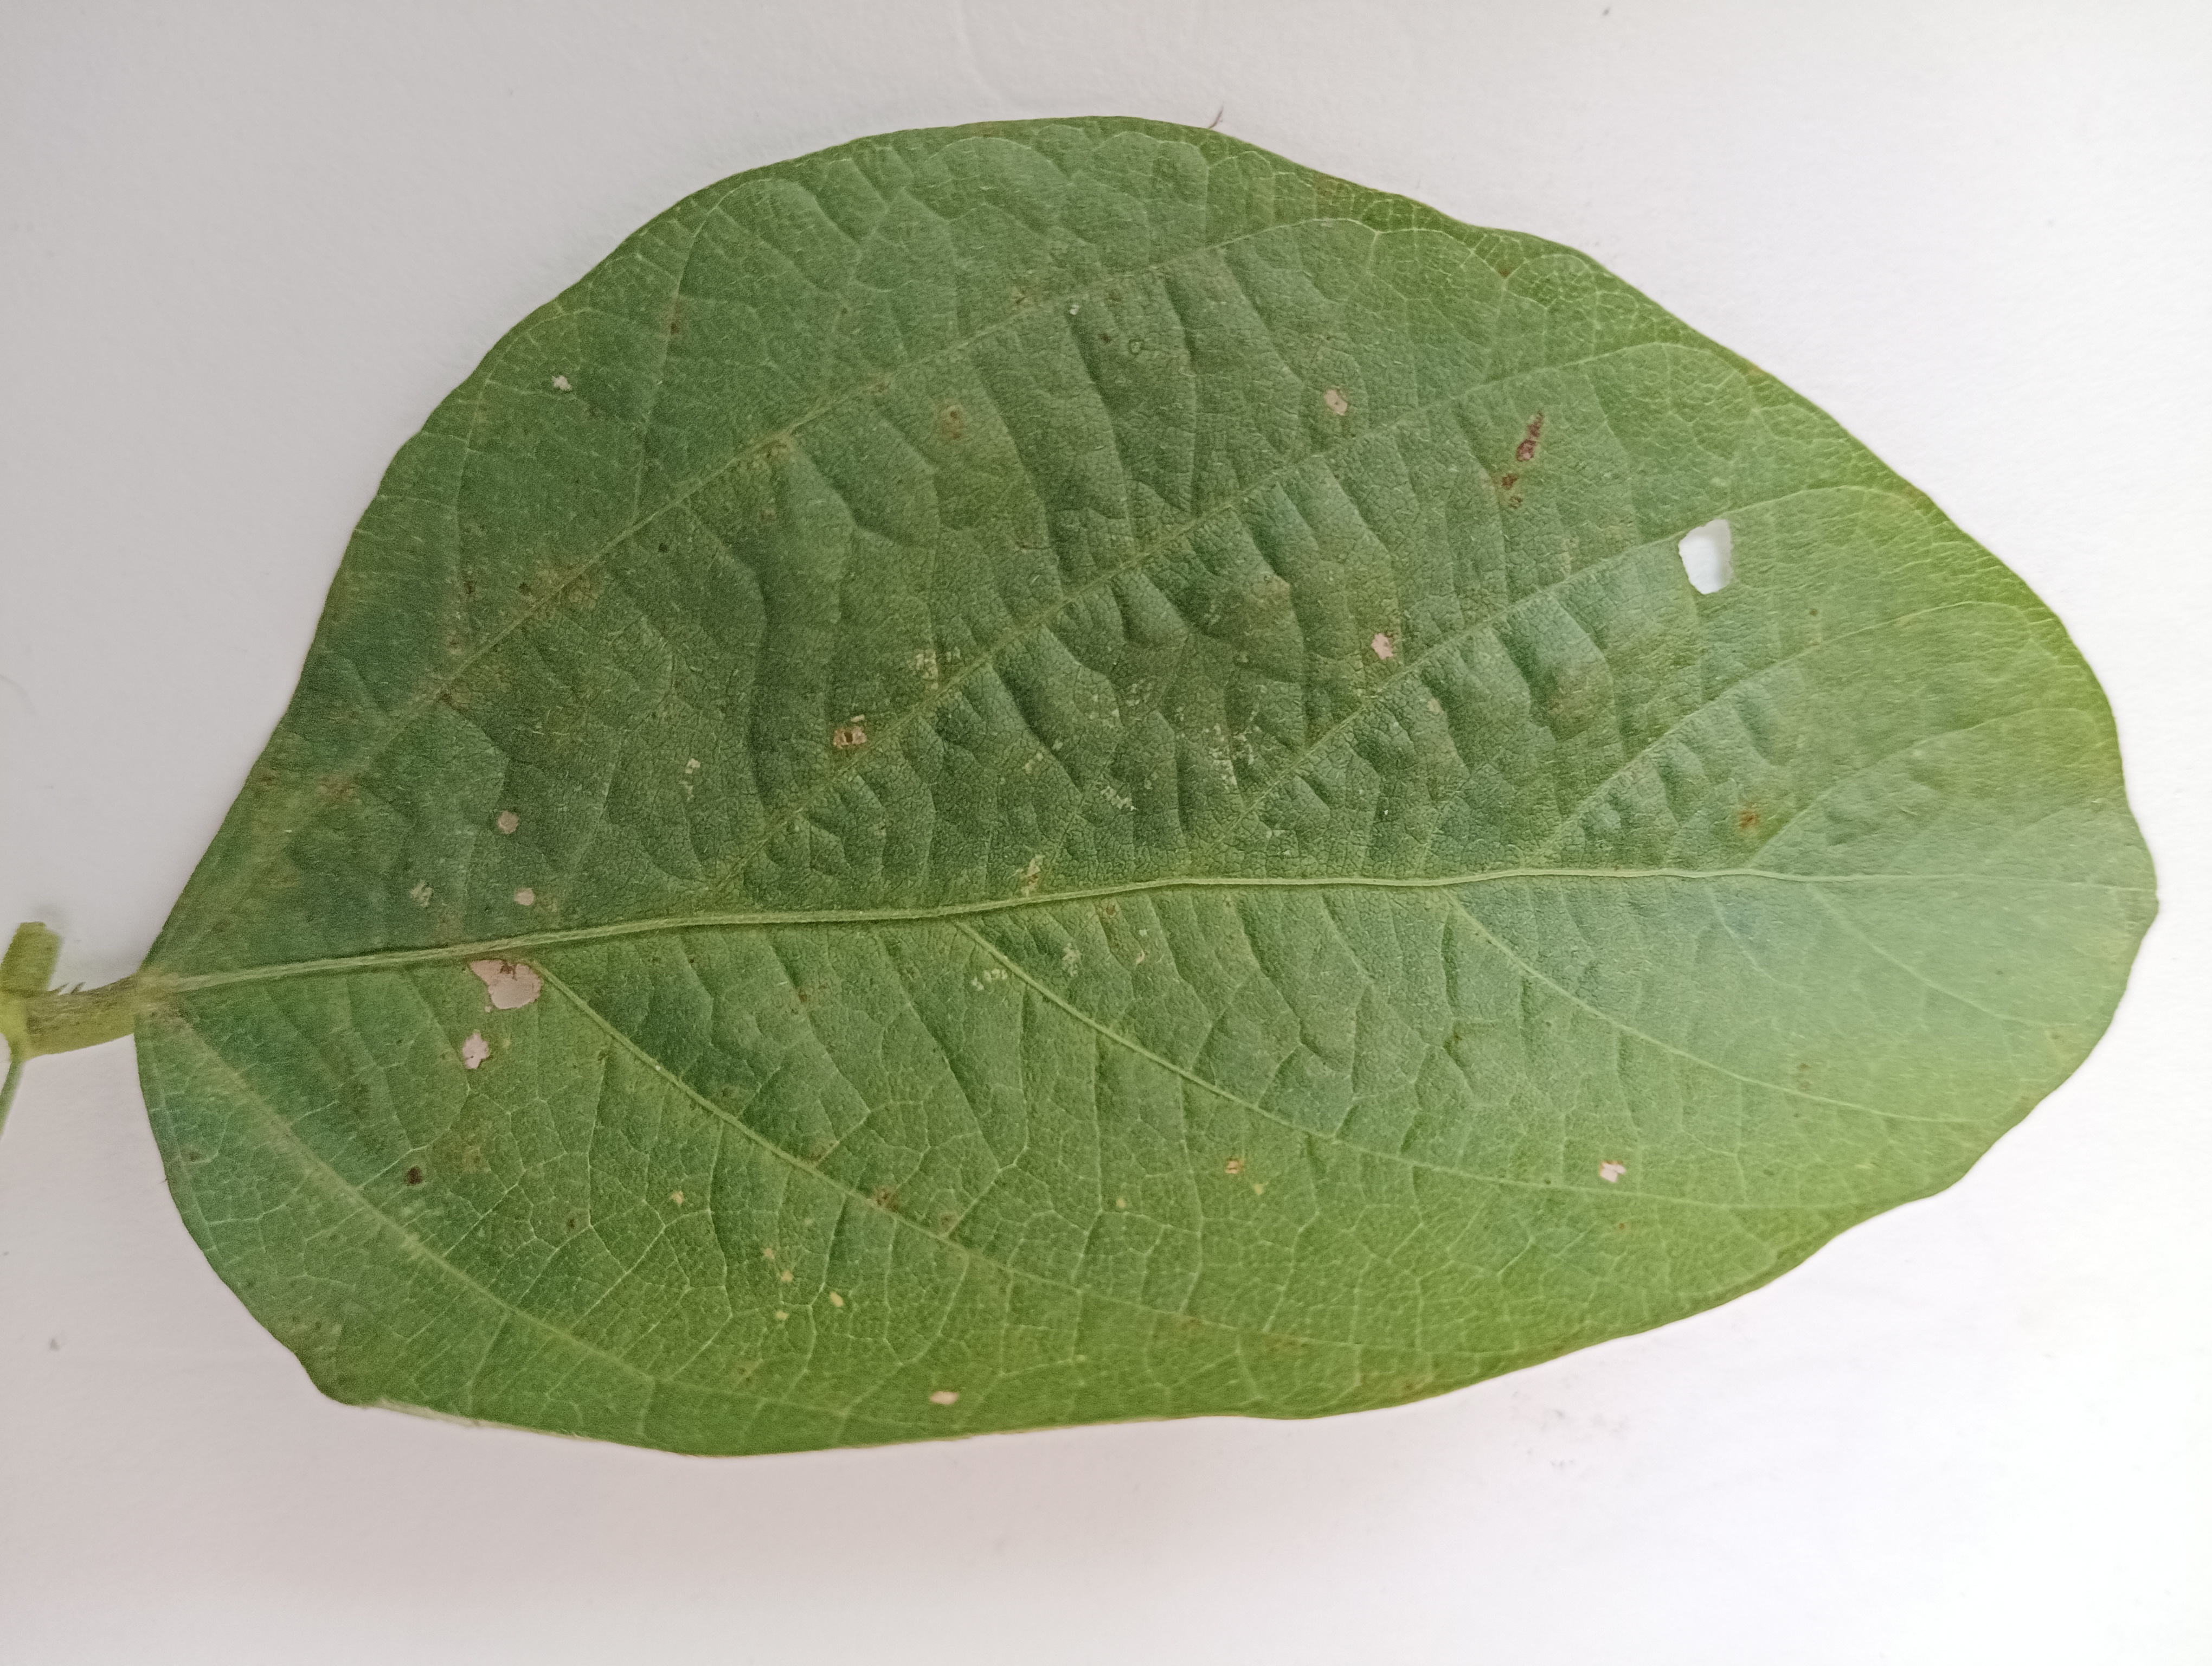
Label: Healthy